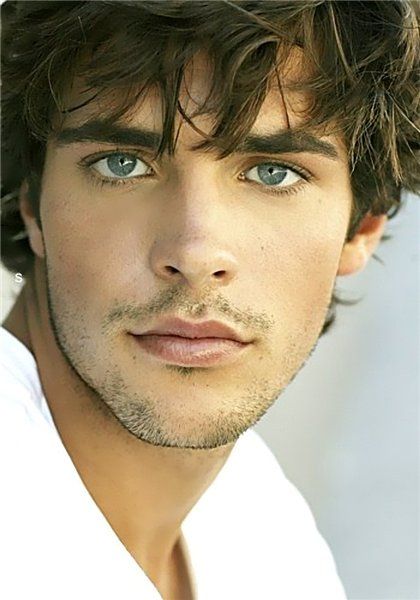
Label: Colored